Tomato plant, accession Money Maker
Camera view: tilt-top (135 deg); turntable rotation: 240 degrees
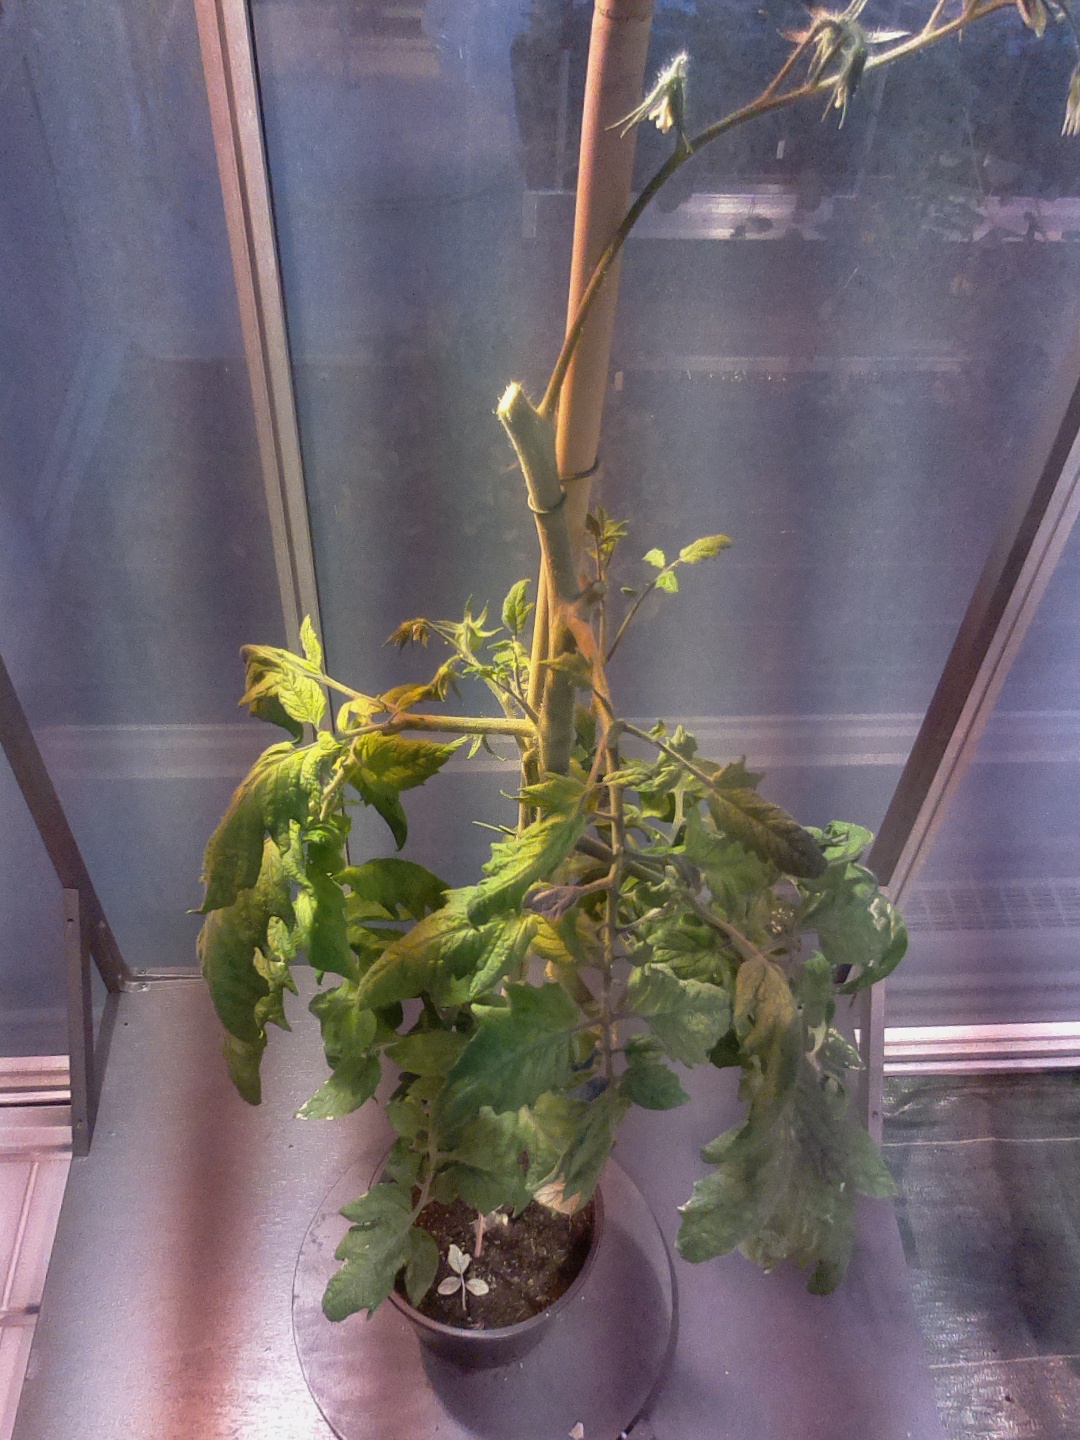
BBCH growth stage 73: 30%-40% of final fruit size